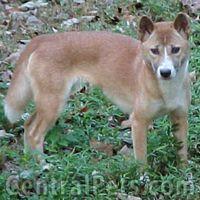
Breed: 217-n000079-dingo